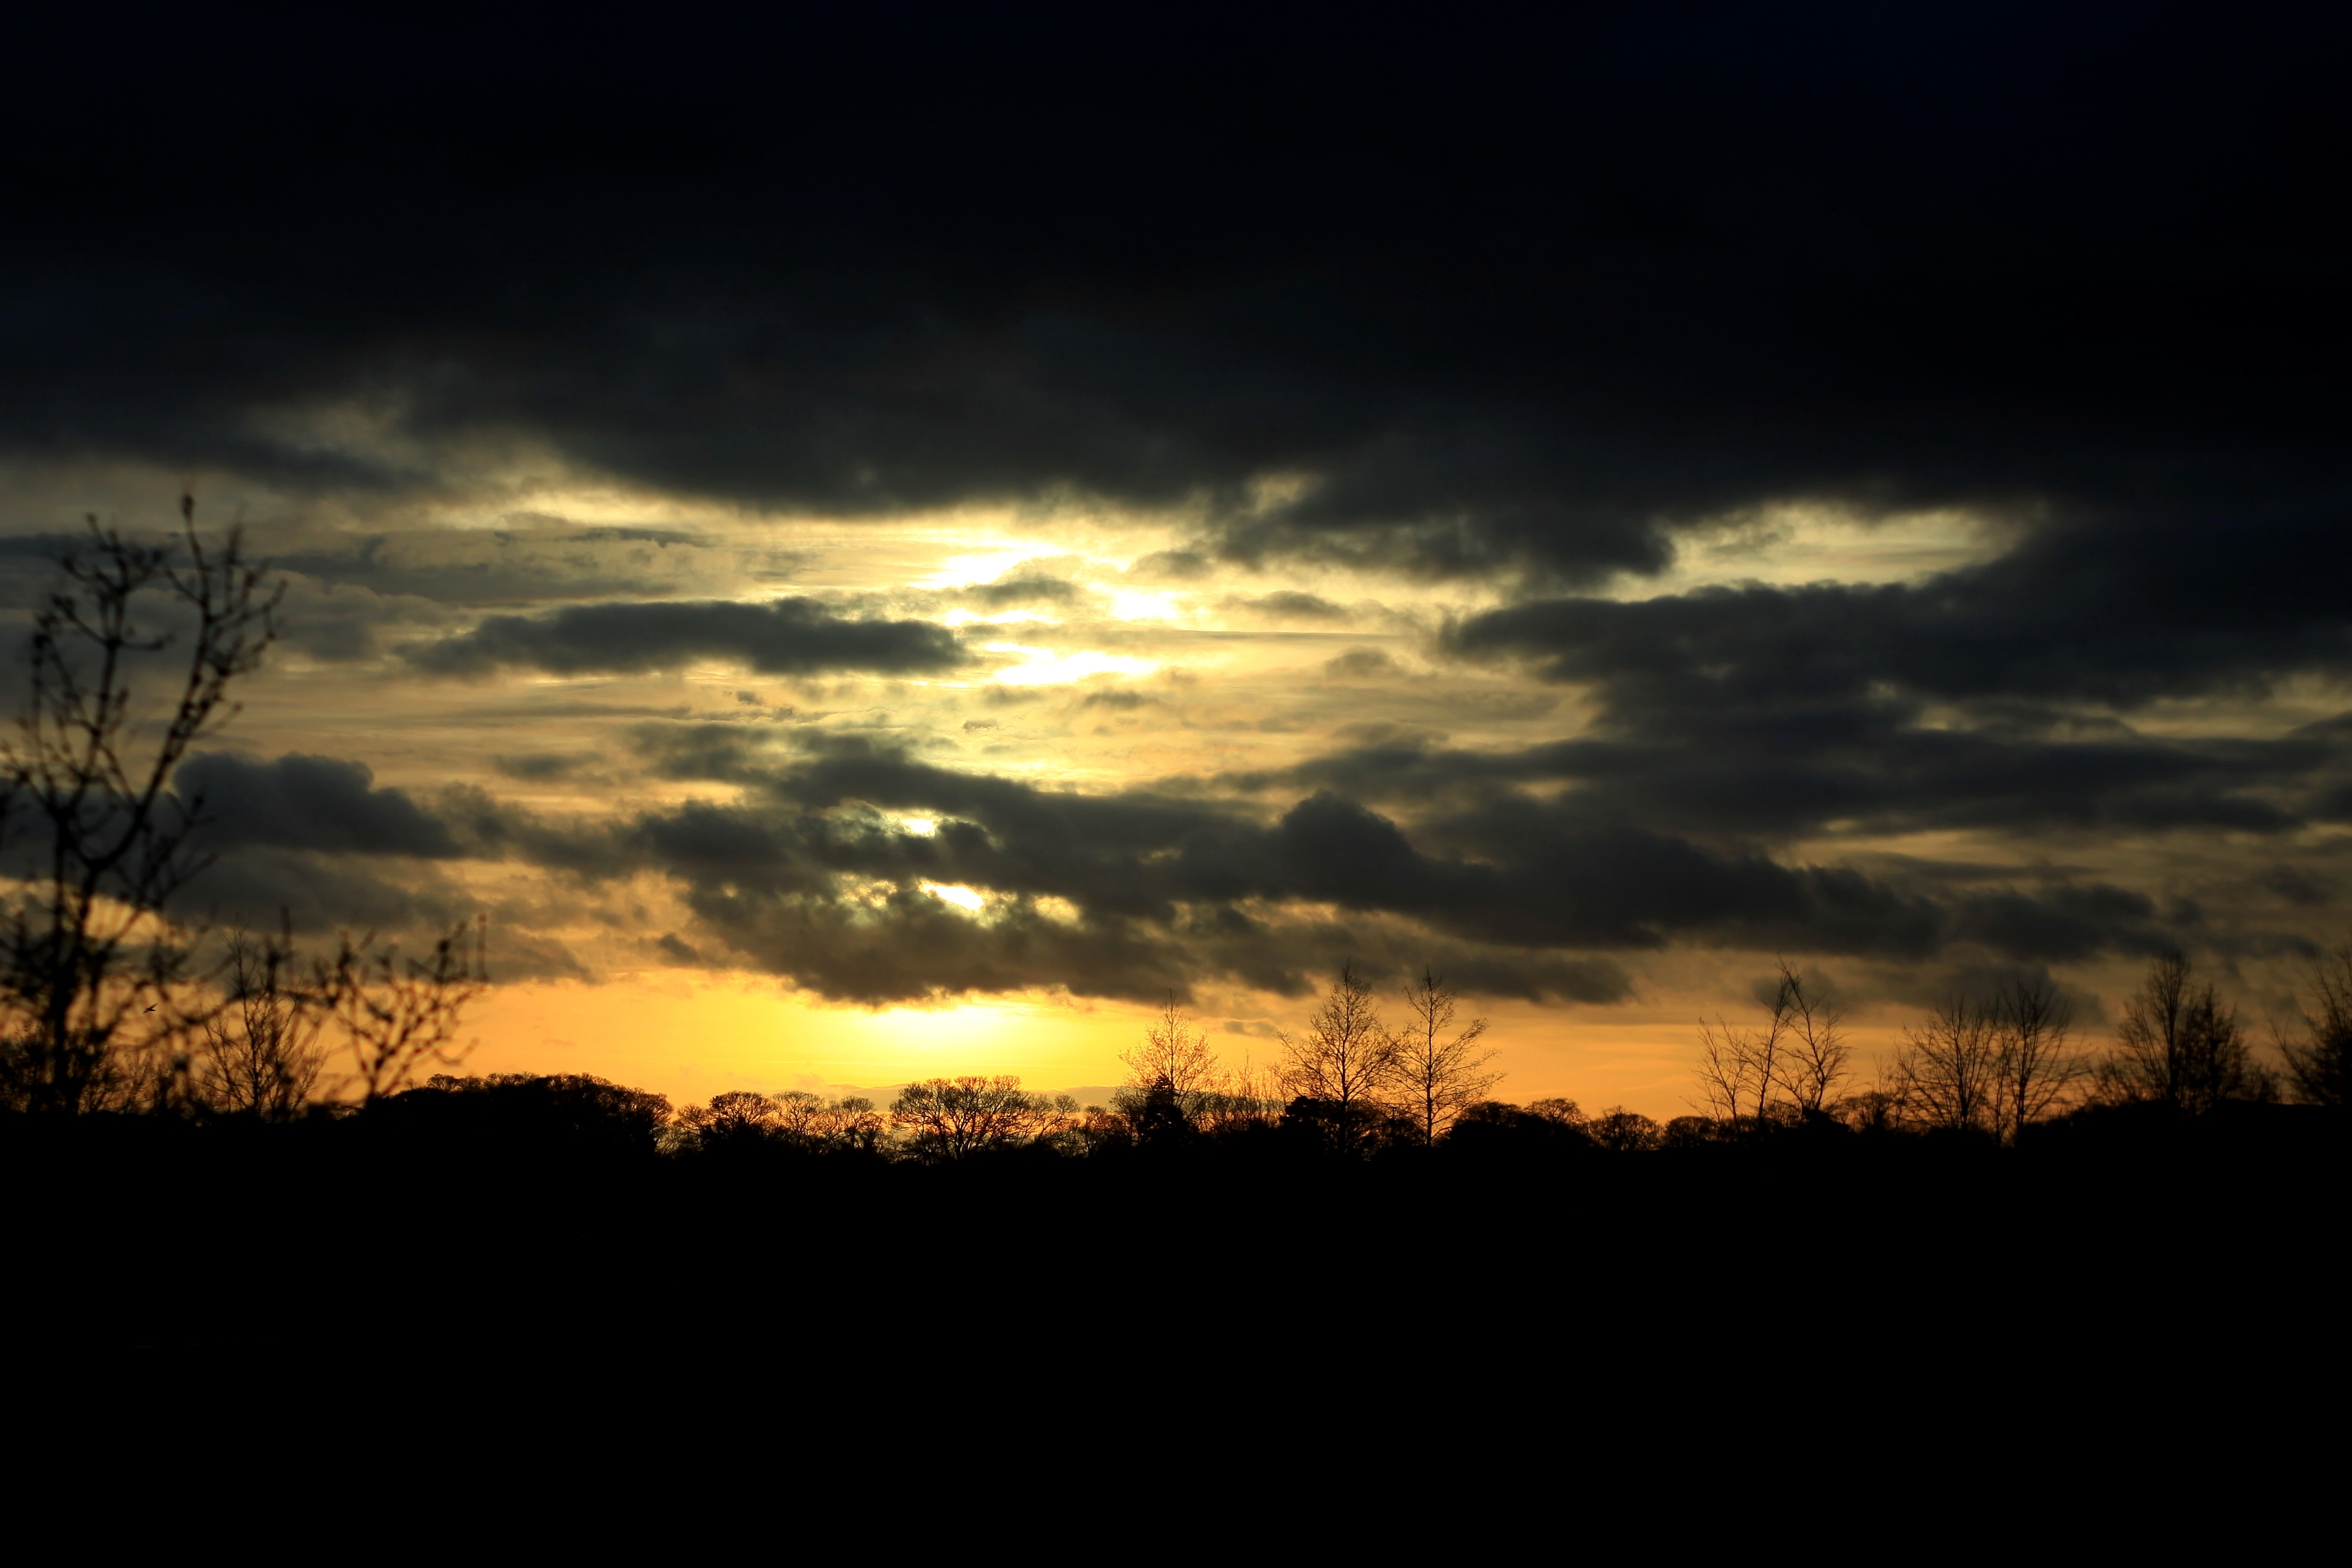
tree, nature, horizon, cloud, sky, sun, sunrise, sunset, field, prairie, sunlight, morning, view, dawn, atmosphere, dusk, evening, twilight, autumn, darkness, west, clouds, the sun, afterglow, the rays, rays of the sun, golden sky, evening light, solar flare, atmospheric phenomenon, red sky at morning